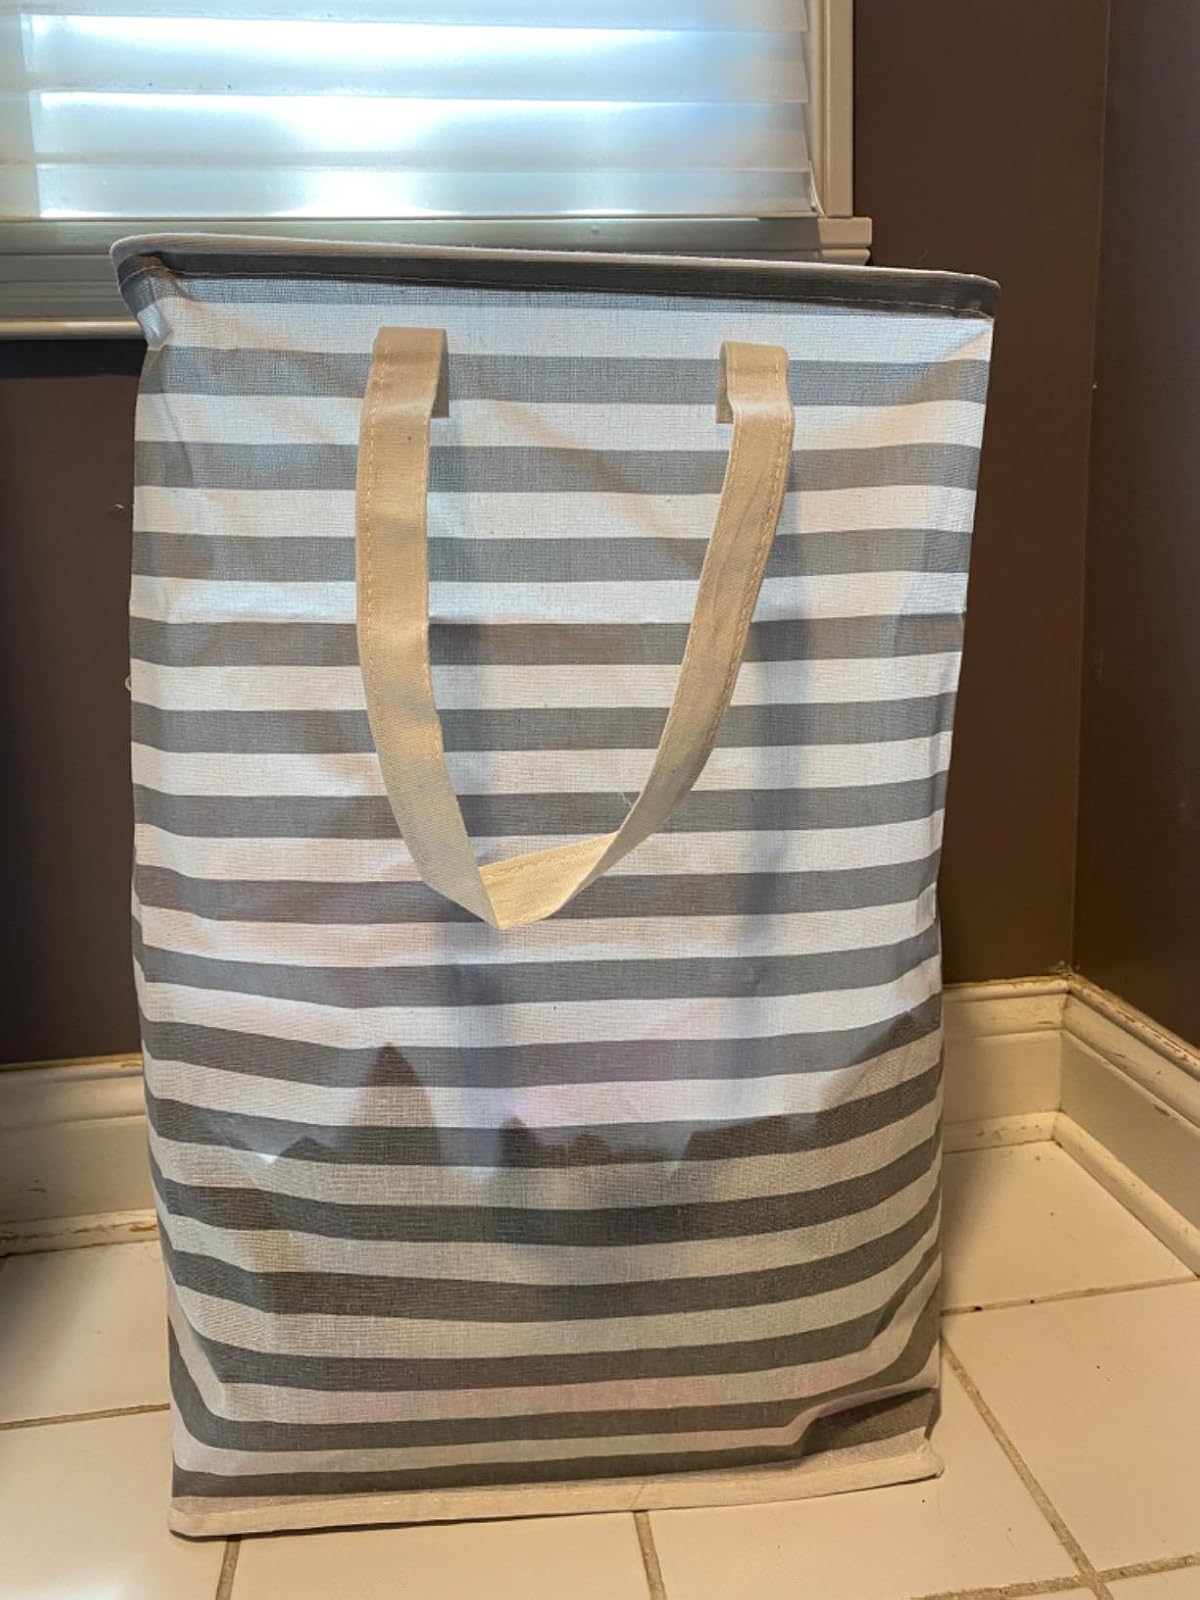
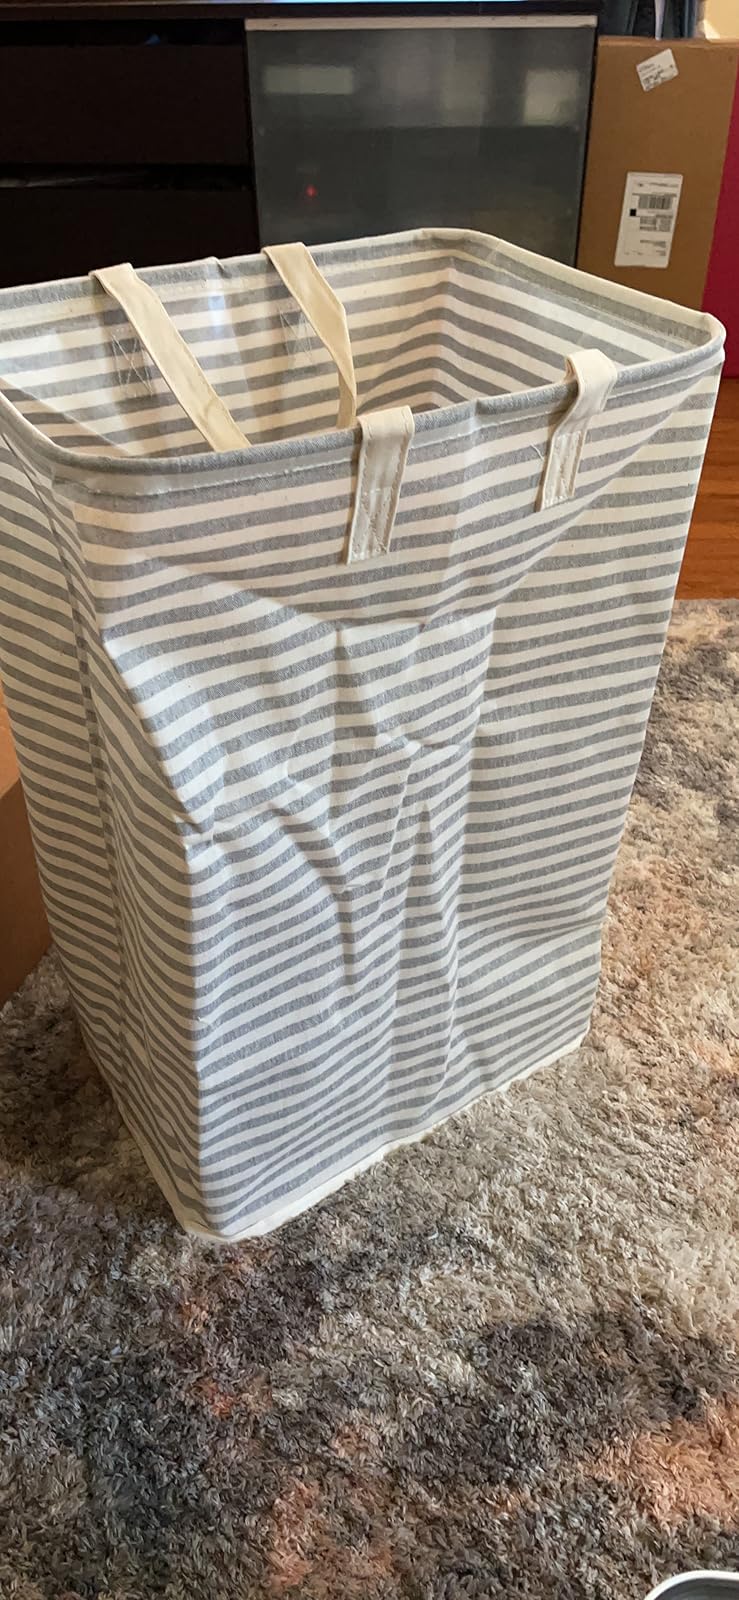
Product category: items_hamper
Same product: no